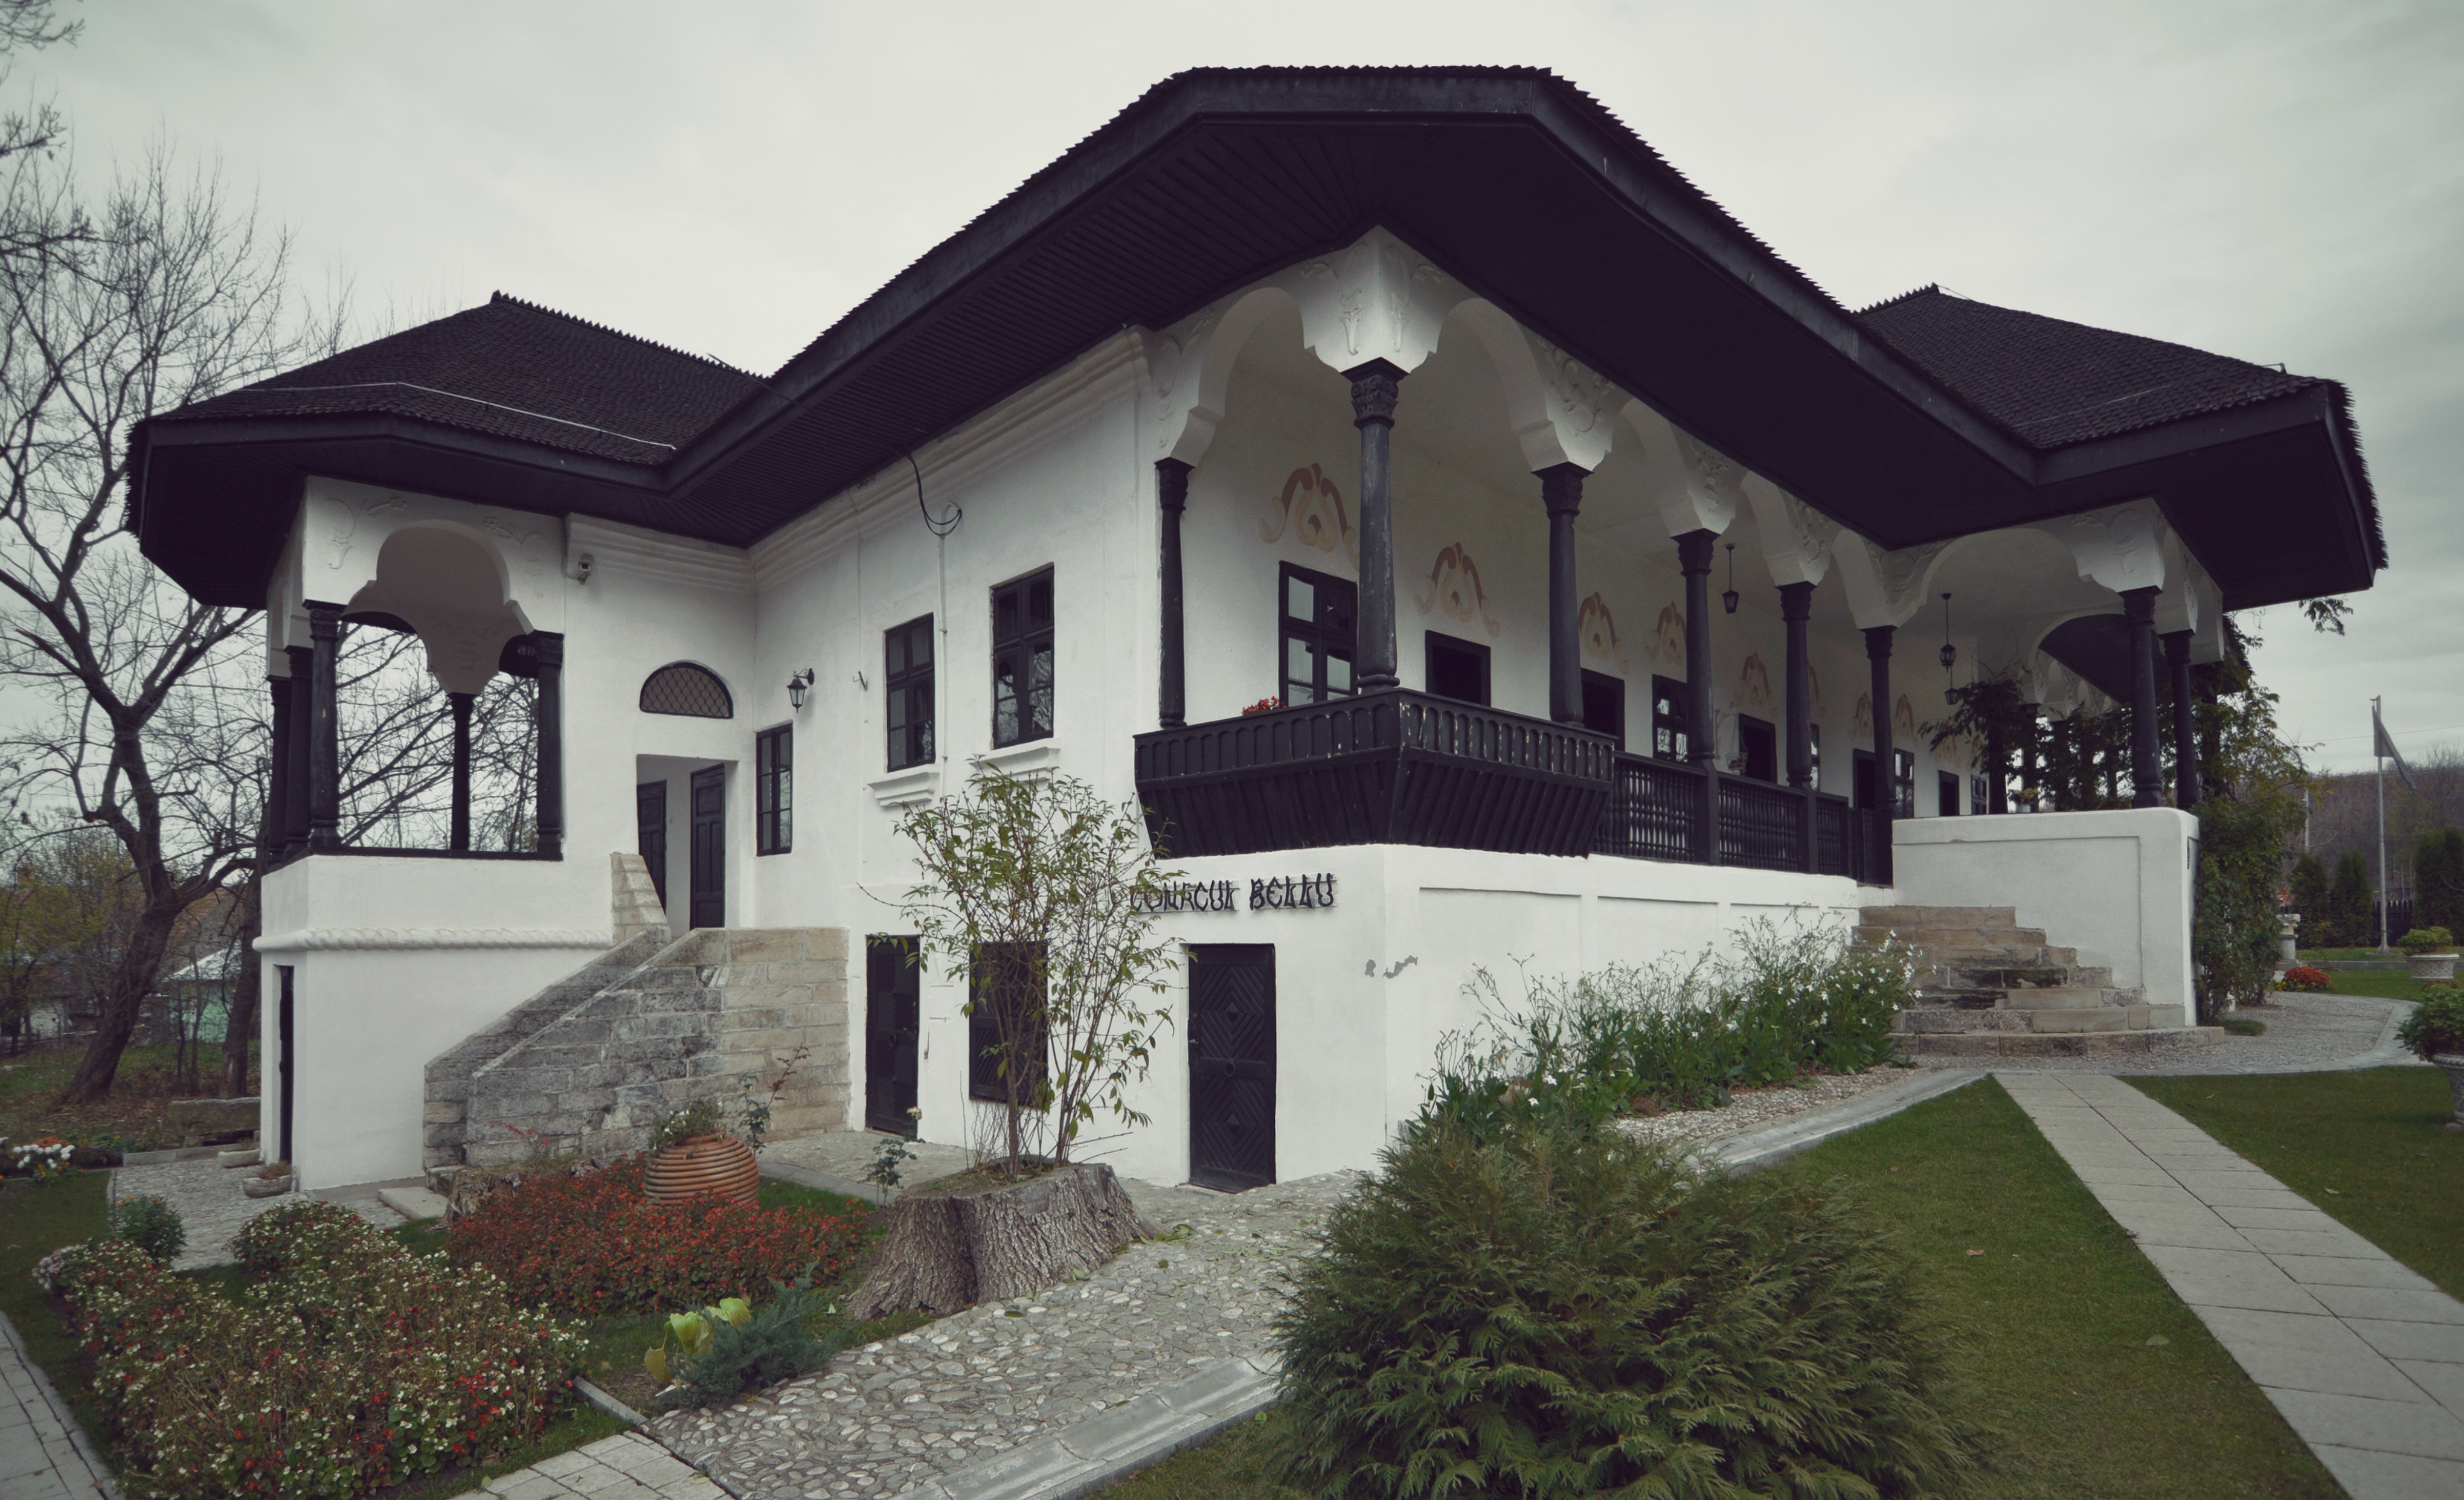
architecture, manor, villa, mansion, house, building, home, monument, arch, museum, cottage, facade, property, de, courtyard, si, history, arc, heritage, estate, familia, romania, hacienda, arhitectura, wallachia, muntenia, tara, romaneasca, romanian, patrimoniu, curtea, istorie, valahia, tararomaneasca, muzeu, muzeul, locuire, conac, conacul, etnografie, real estate, lui, radu, prahova, alexandru, bellu, locuinta, familiei, urla i, lmiphiiaa16805, residential area